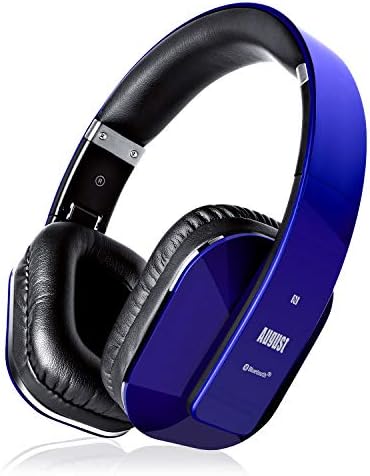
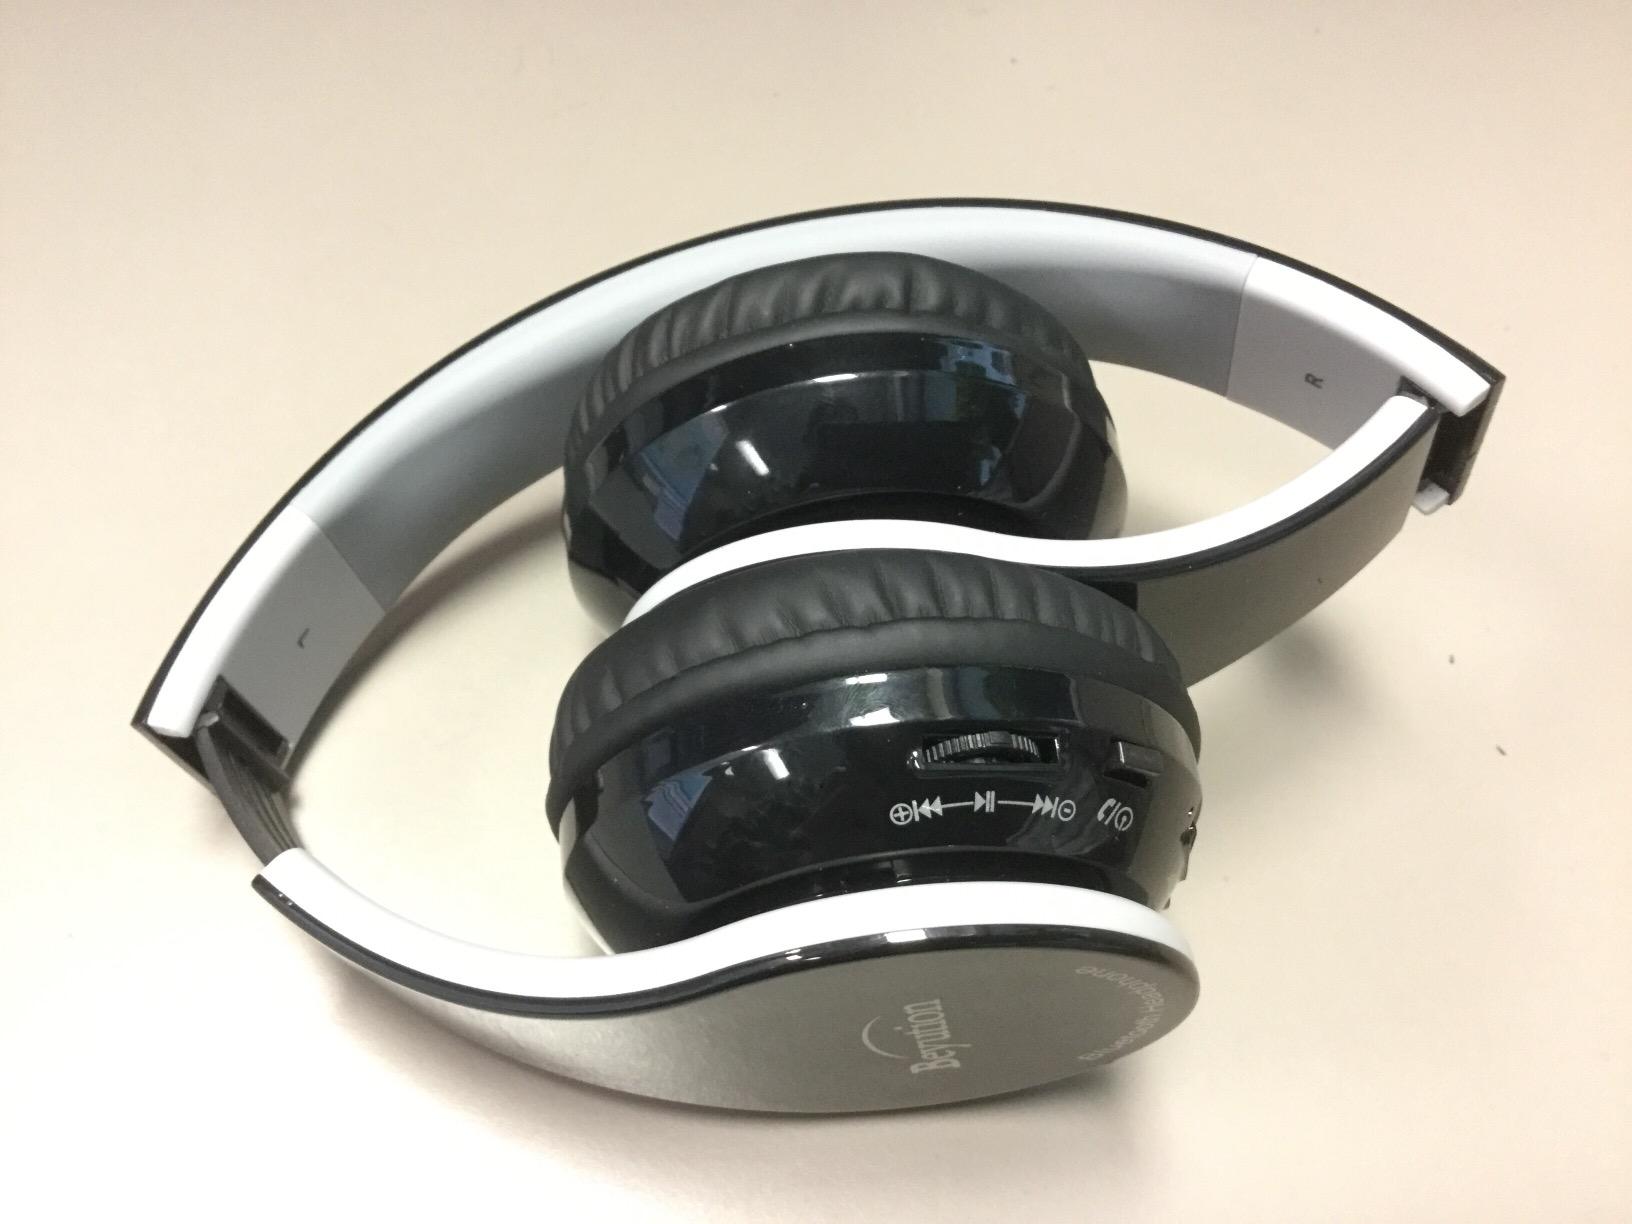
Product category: headphones
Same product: no